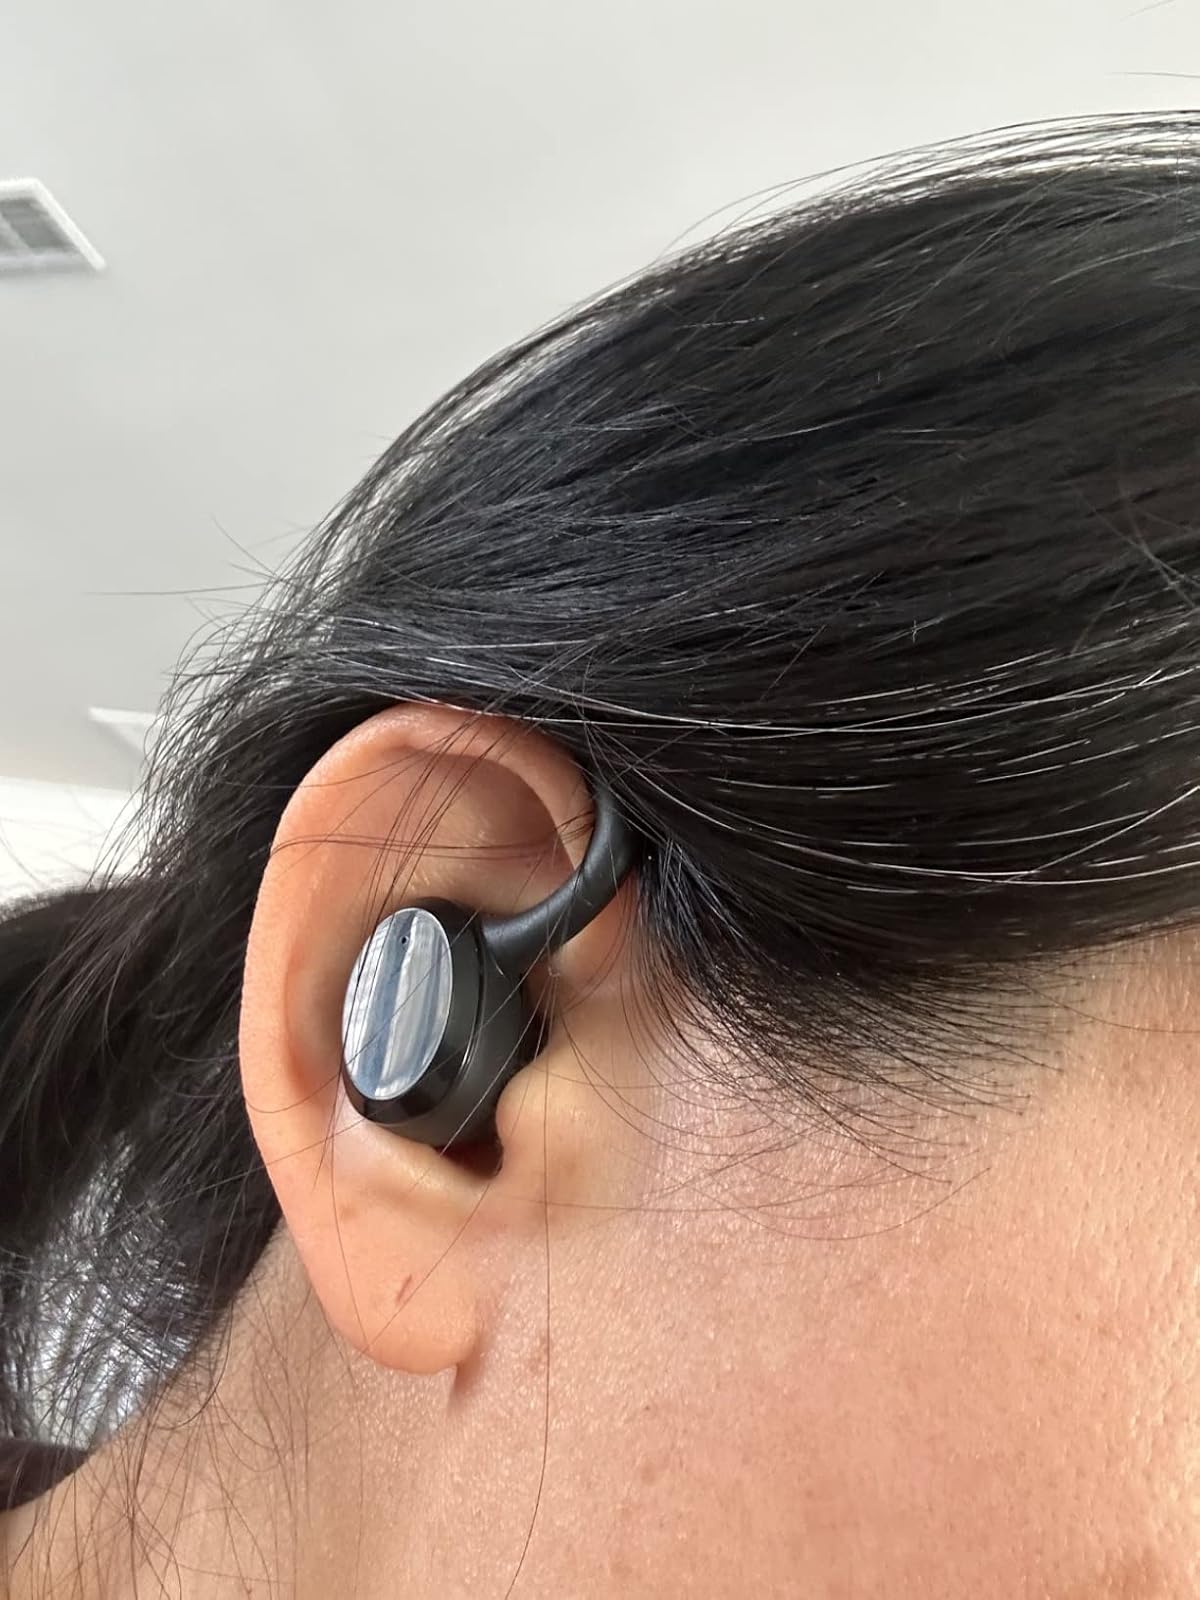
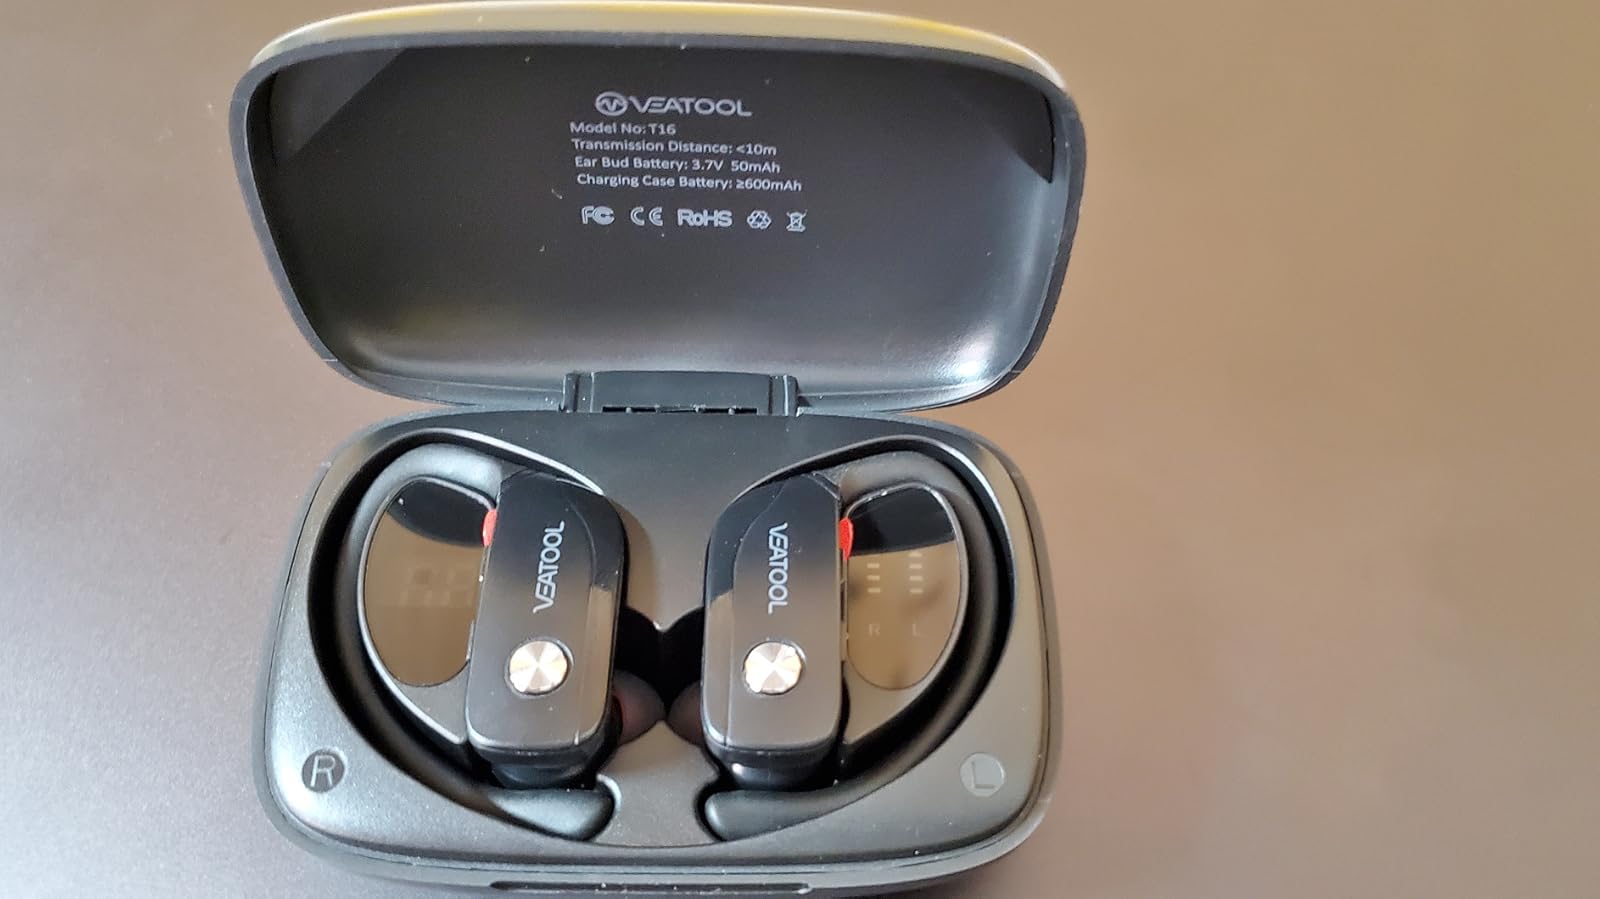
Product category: earbuds
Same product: no